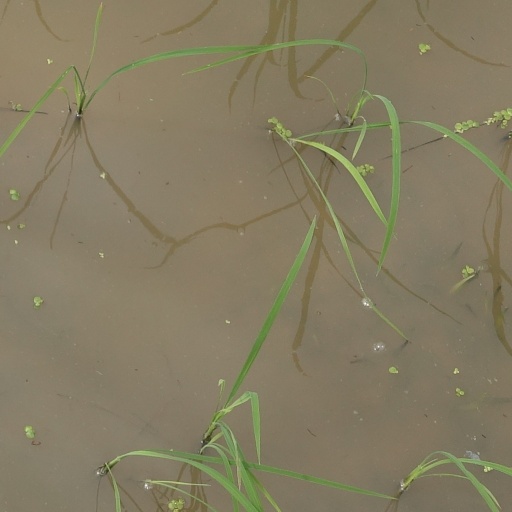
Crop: rice